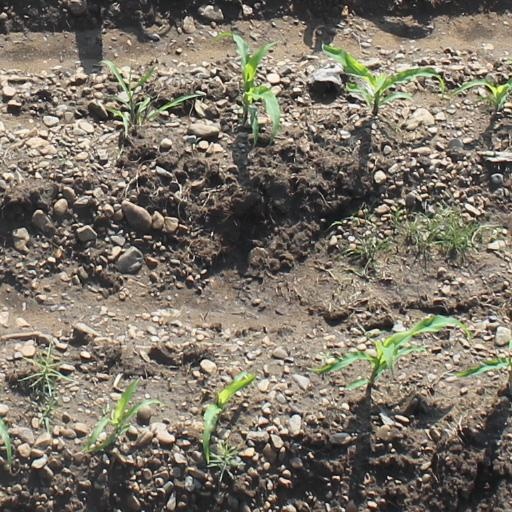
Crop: maize; corn